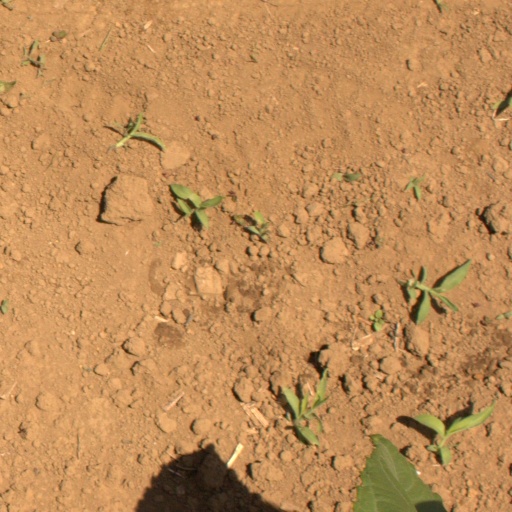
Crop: Jerusalem artichoke